Salle du Bel-Air

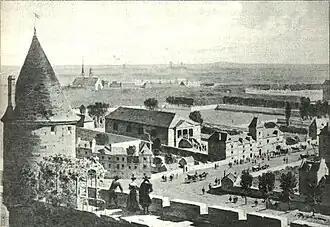
View of the Salle du Bel-Air from the city ramparts overlooking the moat

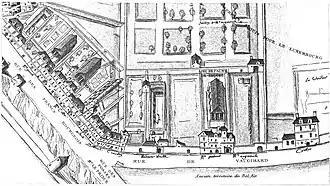
Jeu de Paume de Béquet on a 1615 enlargement of a section of the 1609 Quesnel map of Paris

The Salle du Bel-Air or Salle du Jeu de Paume de Béquet ("Hall of the Béquet Tennis Court"), also spelled Becquet, was a 1672 theatre located in Paris, France. Originally an indoor tennis court ("jeu de paume") it was converted by the Italian designer Carlo Vigarani into a theatre which was used by Jean-Baptiste Lully's Paris Opera from 15 November 1672 to 1 February 1673. It was located in the Rue de Vaugirard, just west of the city moat ("fossé") and the Rue des Fossés Monsieur-le-Prince (now the Rue Monsieur-le-Prince). Today the site of the former theatre extends into the Rue de Médicis, just south of no. 15 (or 13 bis) Rue de Vaugirard.